Trey Edward Shults

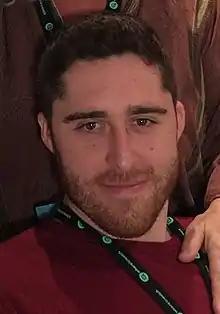
Shults in 2015

Trey Edward Shults (born October 6, 1988) is an American film director, producer, writer, and actor. He is best known as the director and writer of the drama "Krisha" (2015), the psychological horror film "It Comes at Night" (2017), the drama "Waves" (2019), and the thriller "Hurry Up Tomorrow" (2025).